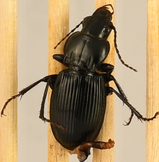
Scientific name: Cyclotrachelus torvus
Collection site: Northern Great Plains Research Laboratory NEON (NOGP), plot NOGP_007